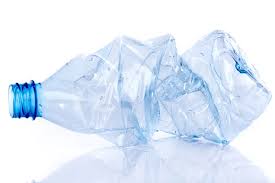
Waste category: plastic